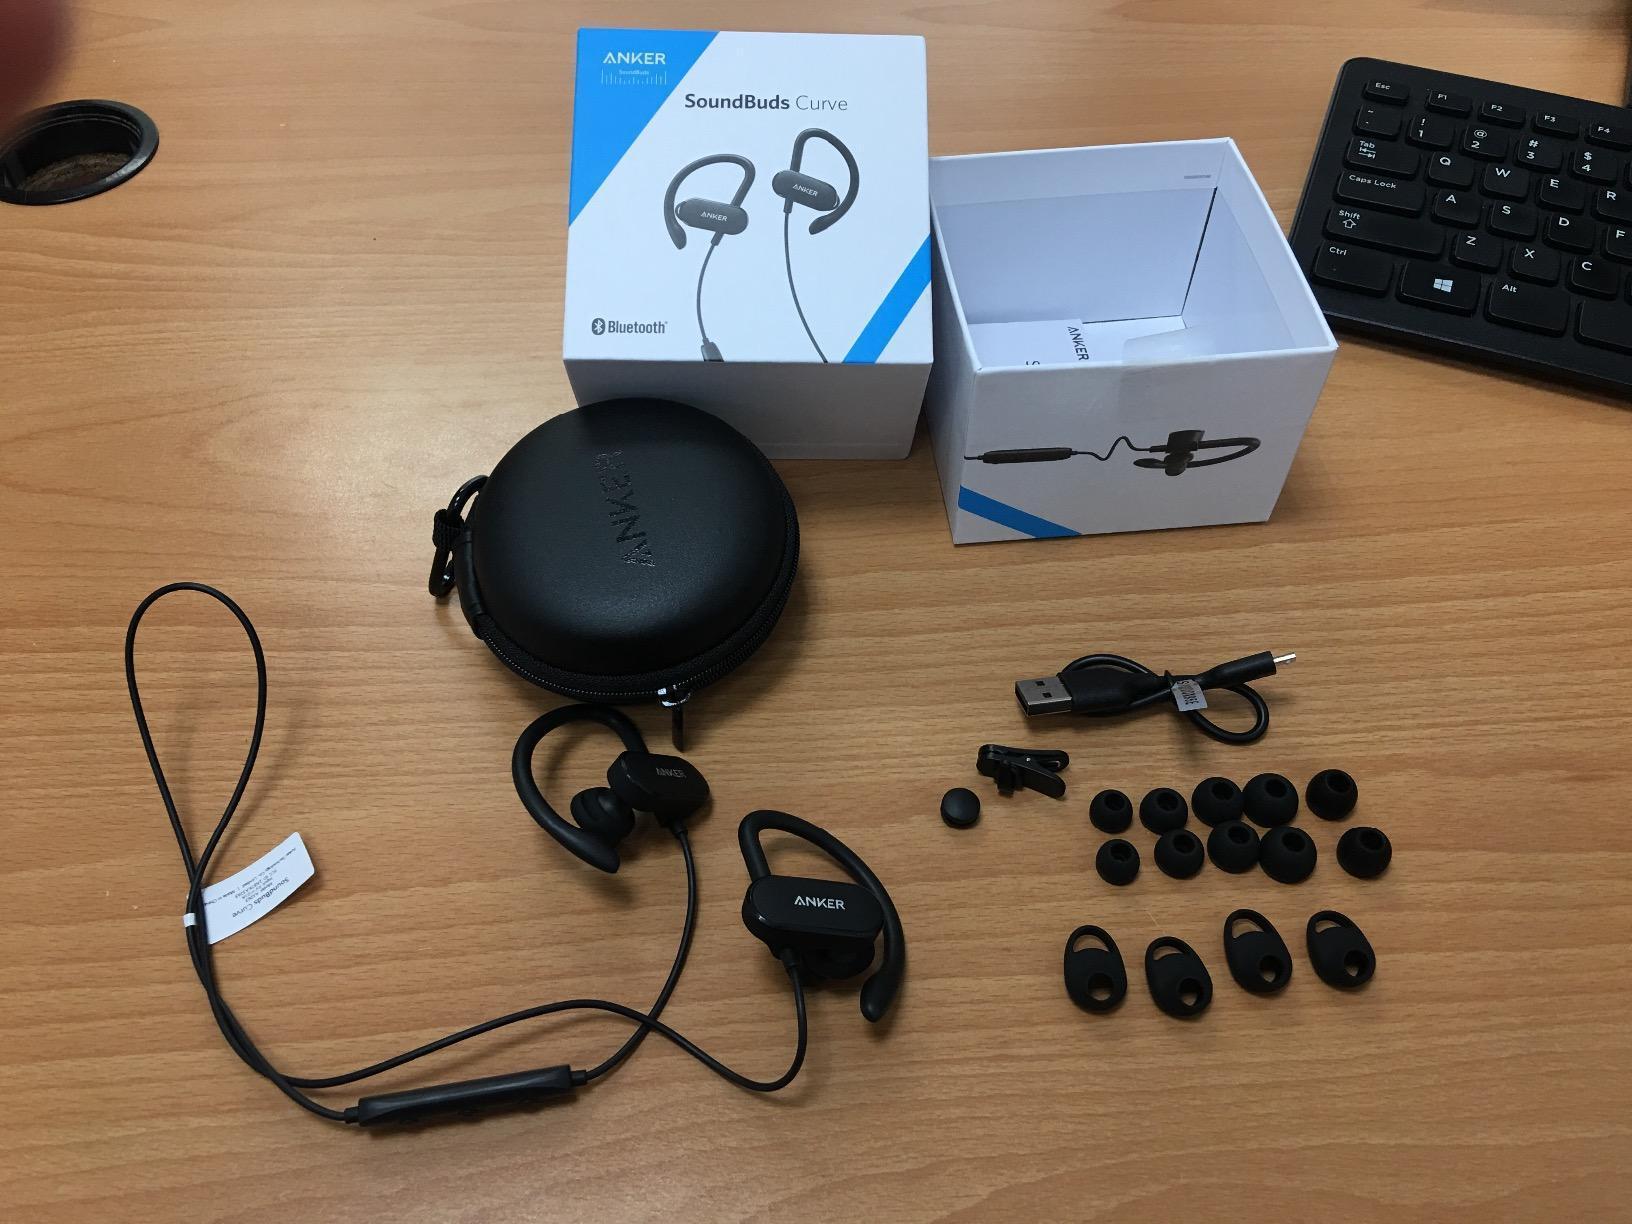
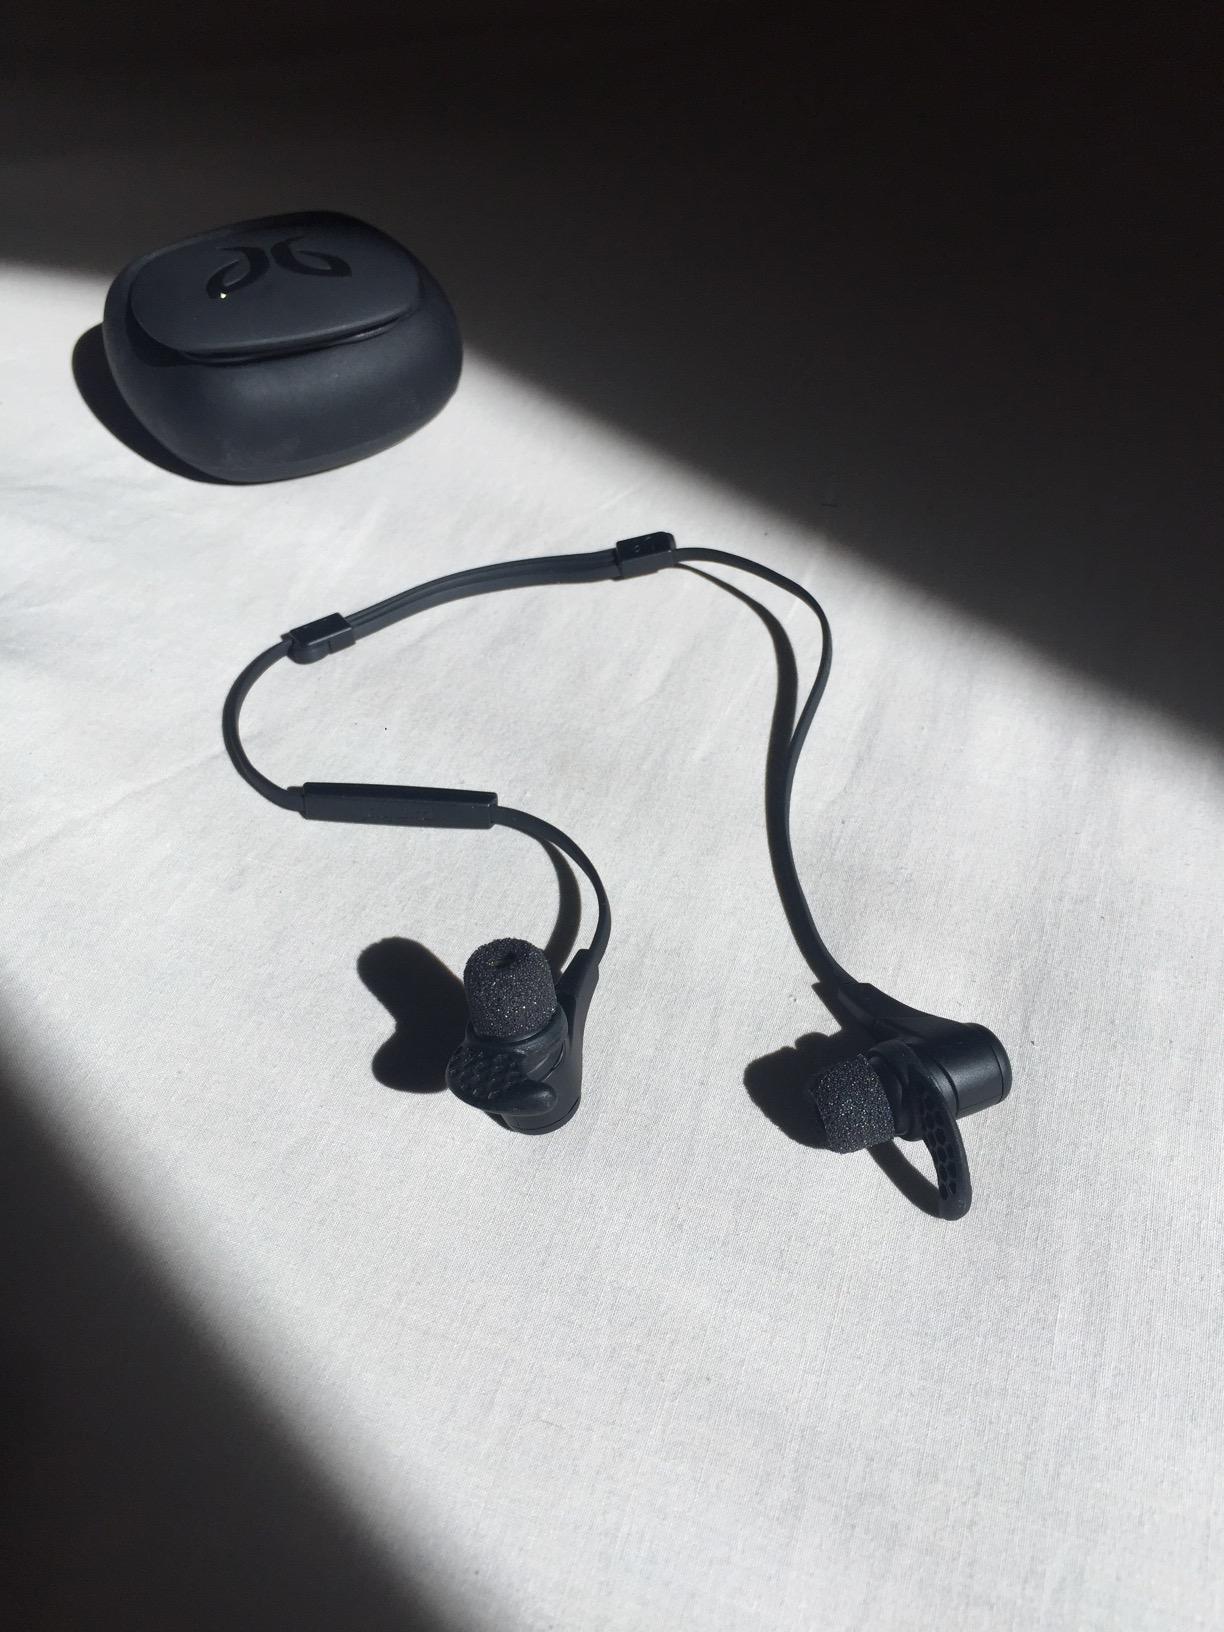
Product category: headphones
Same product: no